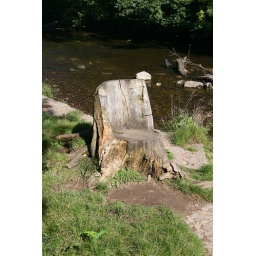
Old tree shaped into a chair.. by the river